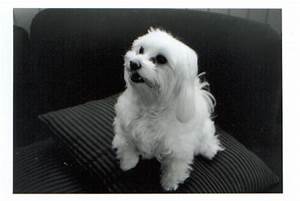
Label: dog